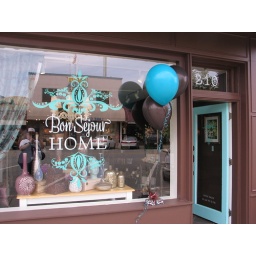
A new business in a building that was vacant for quite awhile after the kitchen store moved out.